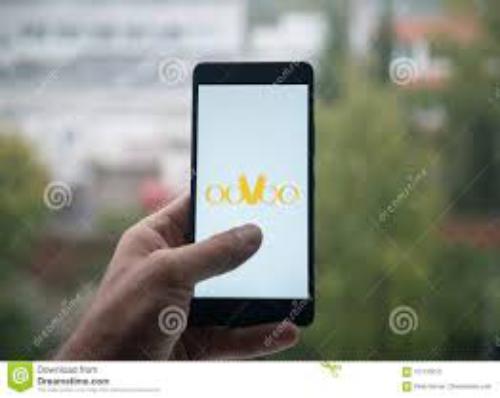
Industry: Others